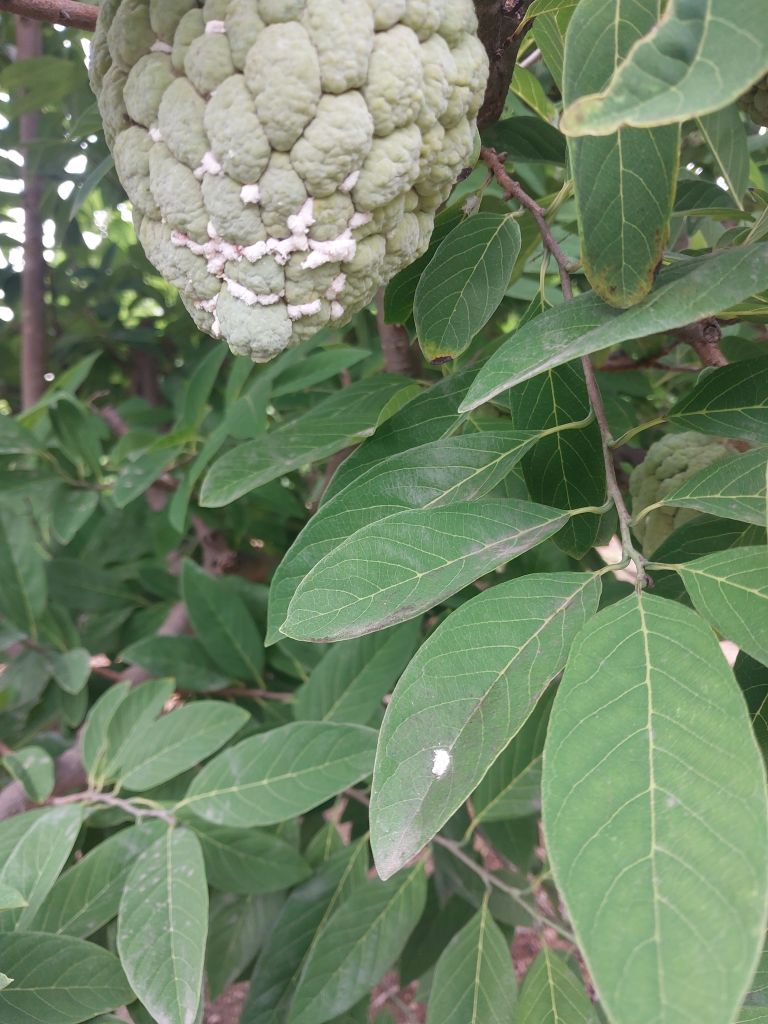
Disease label: Mealy Bug